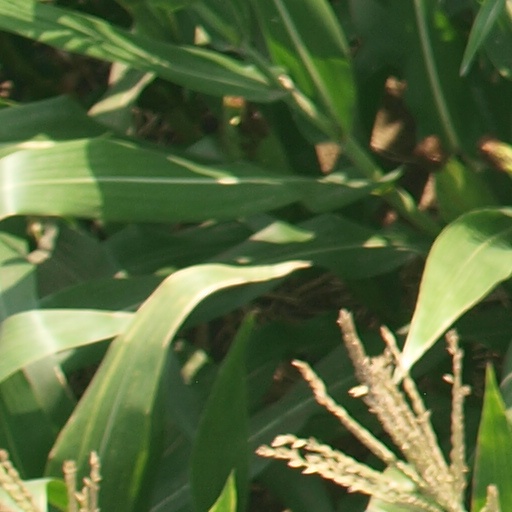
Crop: maize; corn